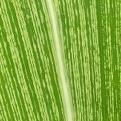
Crop: Maize
Condition: stripe-d